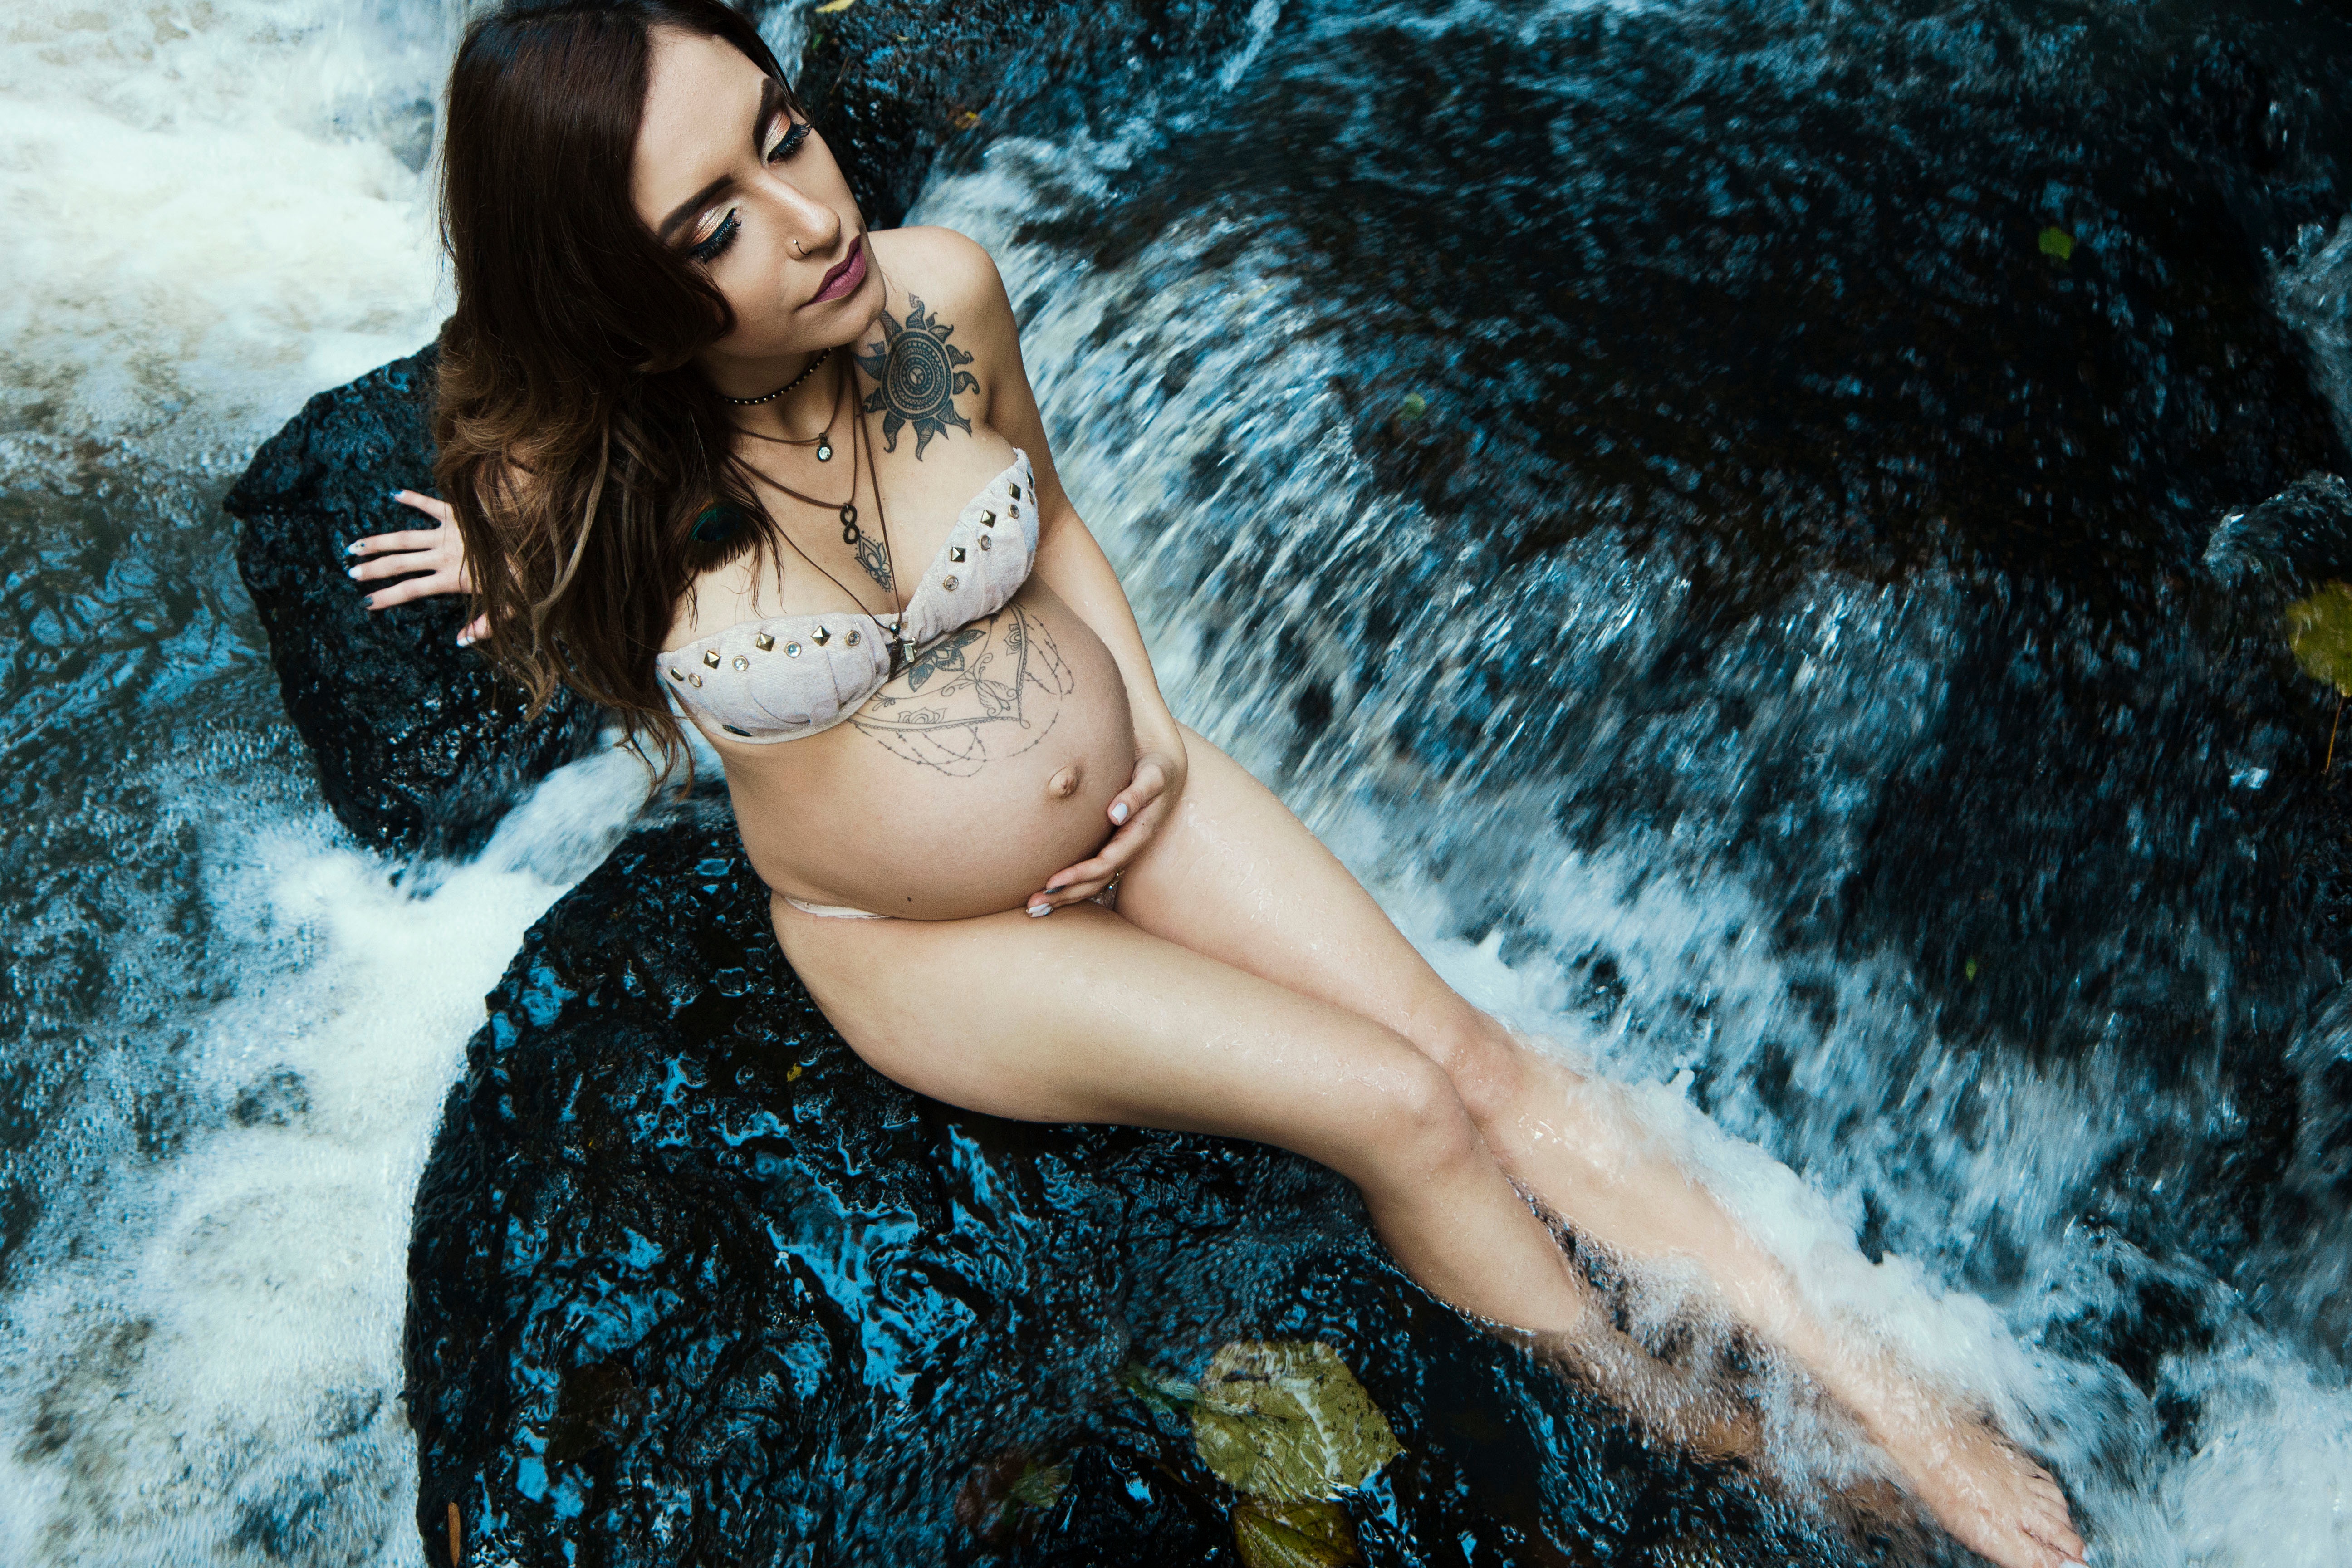
water, waterfall, person, girl, woman, photography, leg, underwater, model, feminine, pregnant, beauty, image, mythology, interaction, photo shoot, fictional character